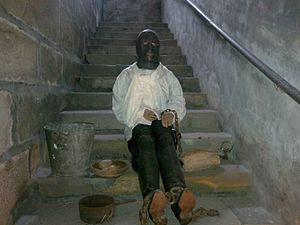
Château de Vaux-le-Vicomte
L’homme au masque de fer est l'un des prisonniers les plus fameux de l'histoire française. Le mystère entourant son existence, ainsi que les différents films et romans dont il a fait l'objet, n'ont cessé d'alimenter les imaginations.